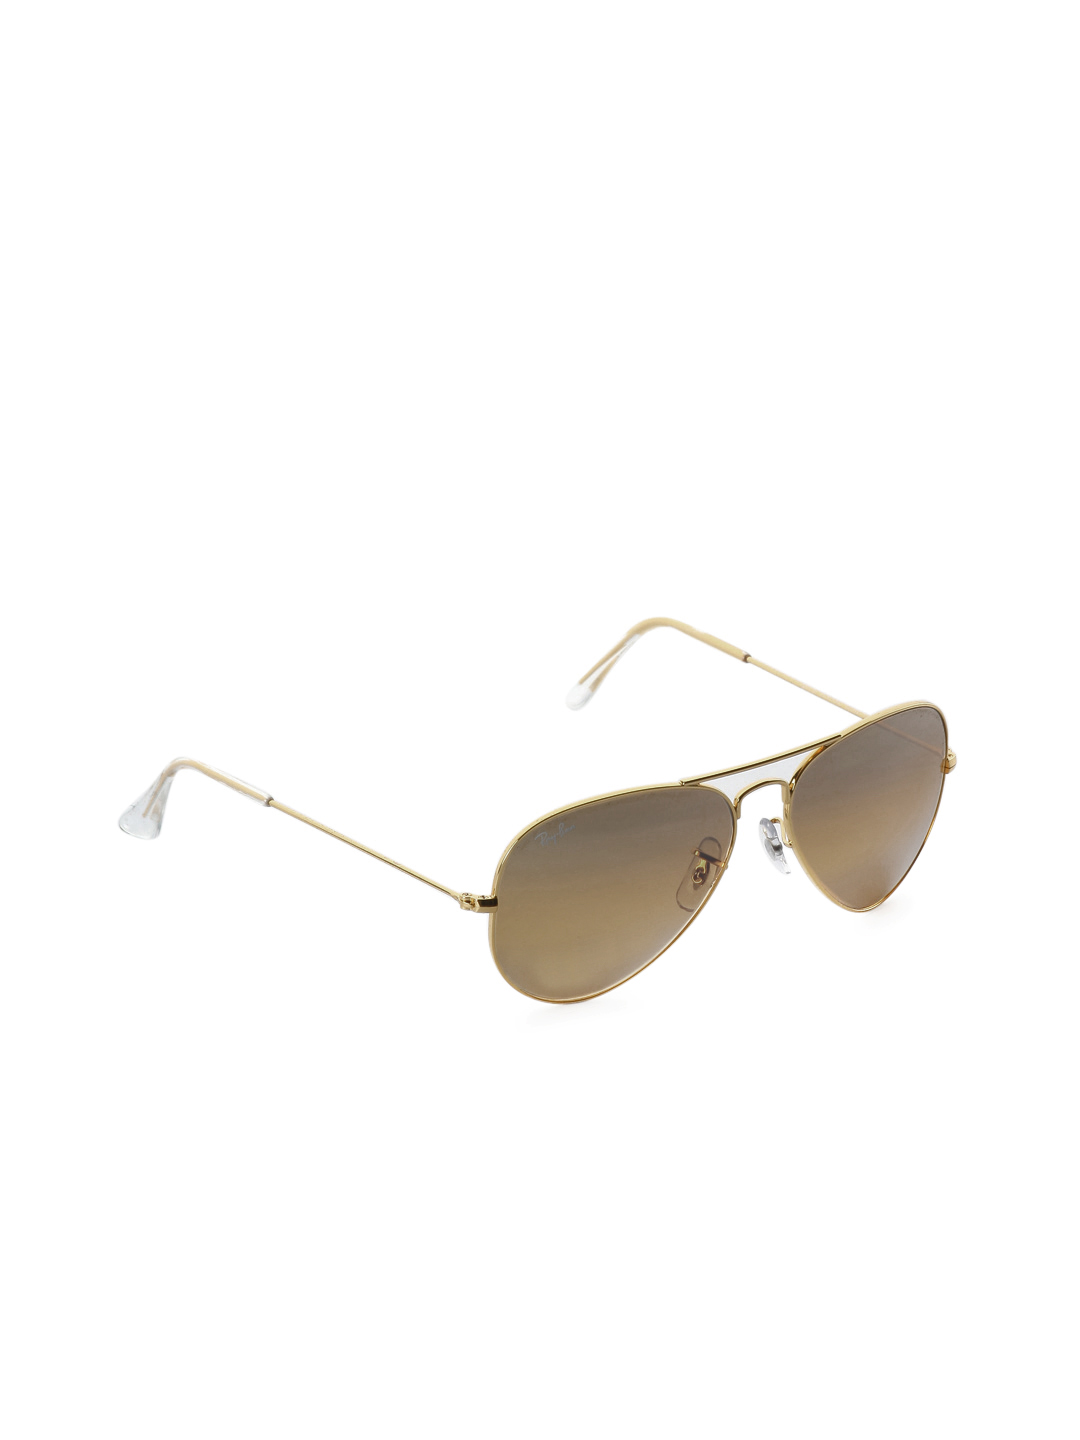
Ray-Ban Men Aviator Gold Sunglasses
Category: Accessories / Eyewear / Sunglasses
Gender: Men
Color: Gold
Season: Winter 2016
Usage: Casual